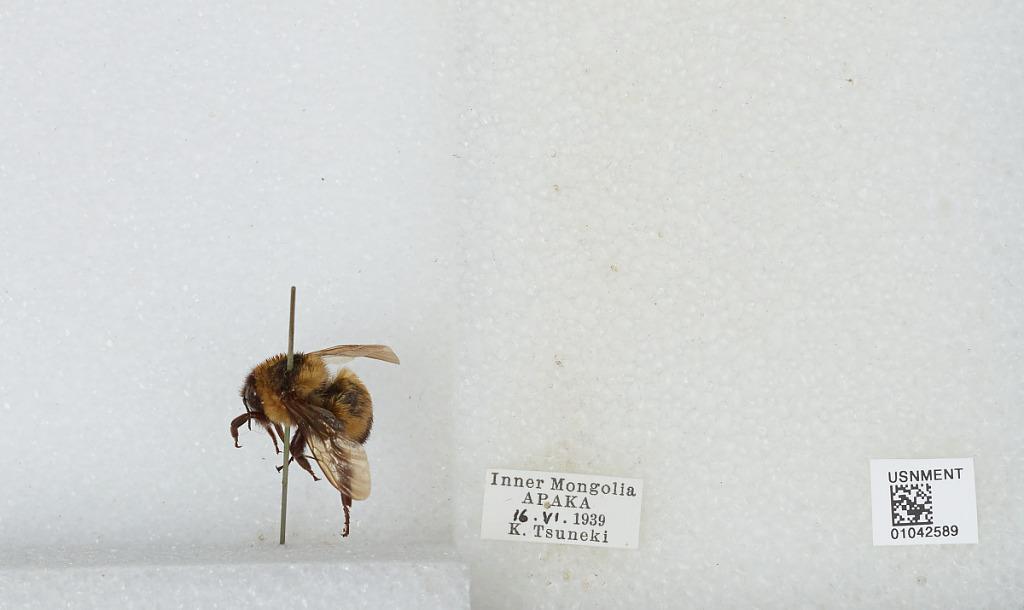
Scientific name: Bombus sp.
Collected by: K. Tsuneki
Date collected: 1939-6-16
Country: China
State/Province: Inner Mongolia
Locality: Abag Qi